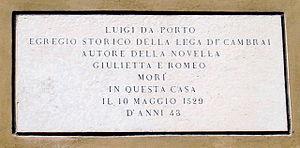
Luigi da Porto est un écrivain et historiographe italien, surtout connu comme auteur du roman Novella novamente ritrovata, l'histoire de Roméo et Juliette, repris plus tard par William Shakespeare pour son célèbre drame.